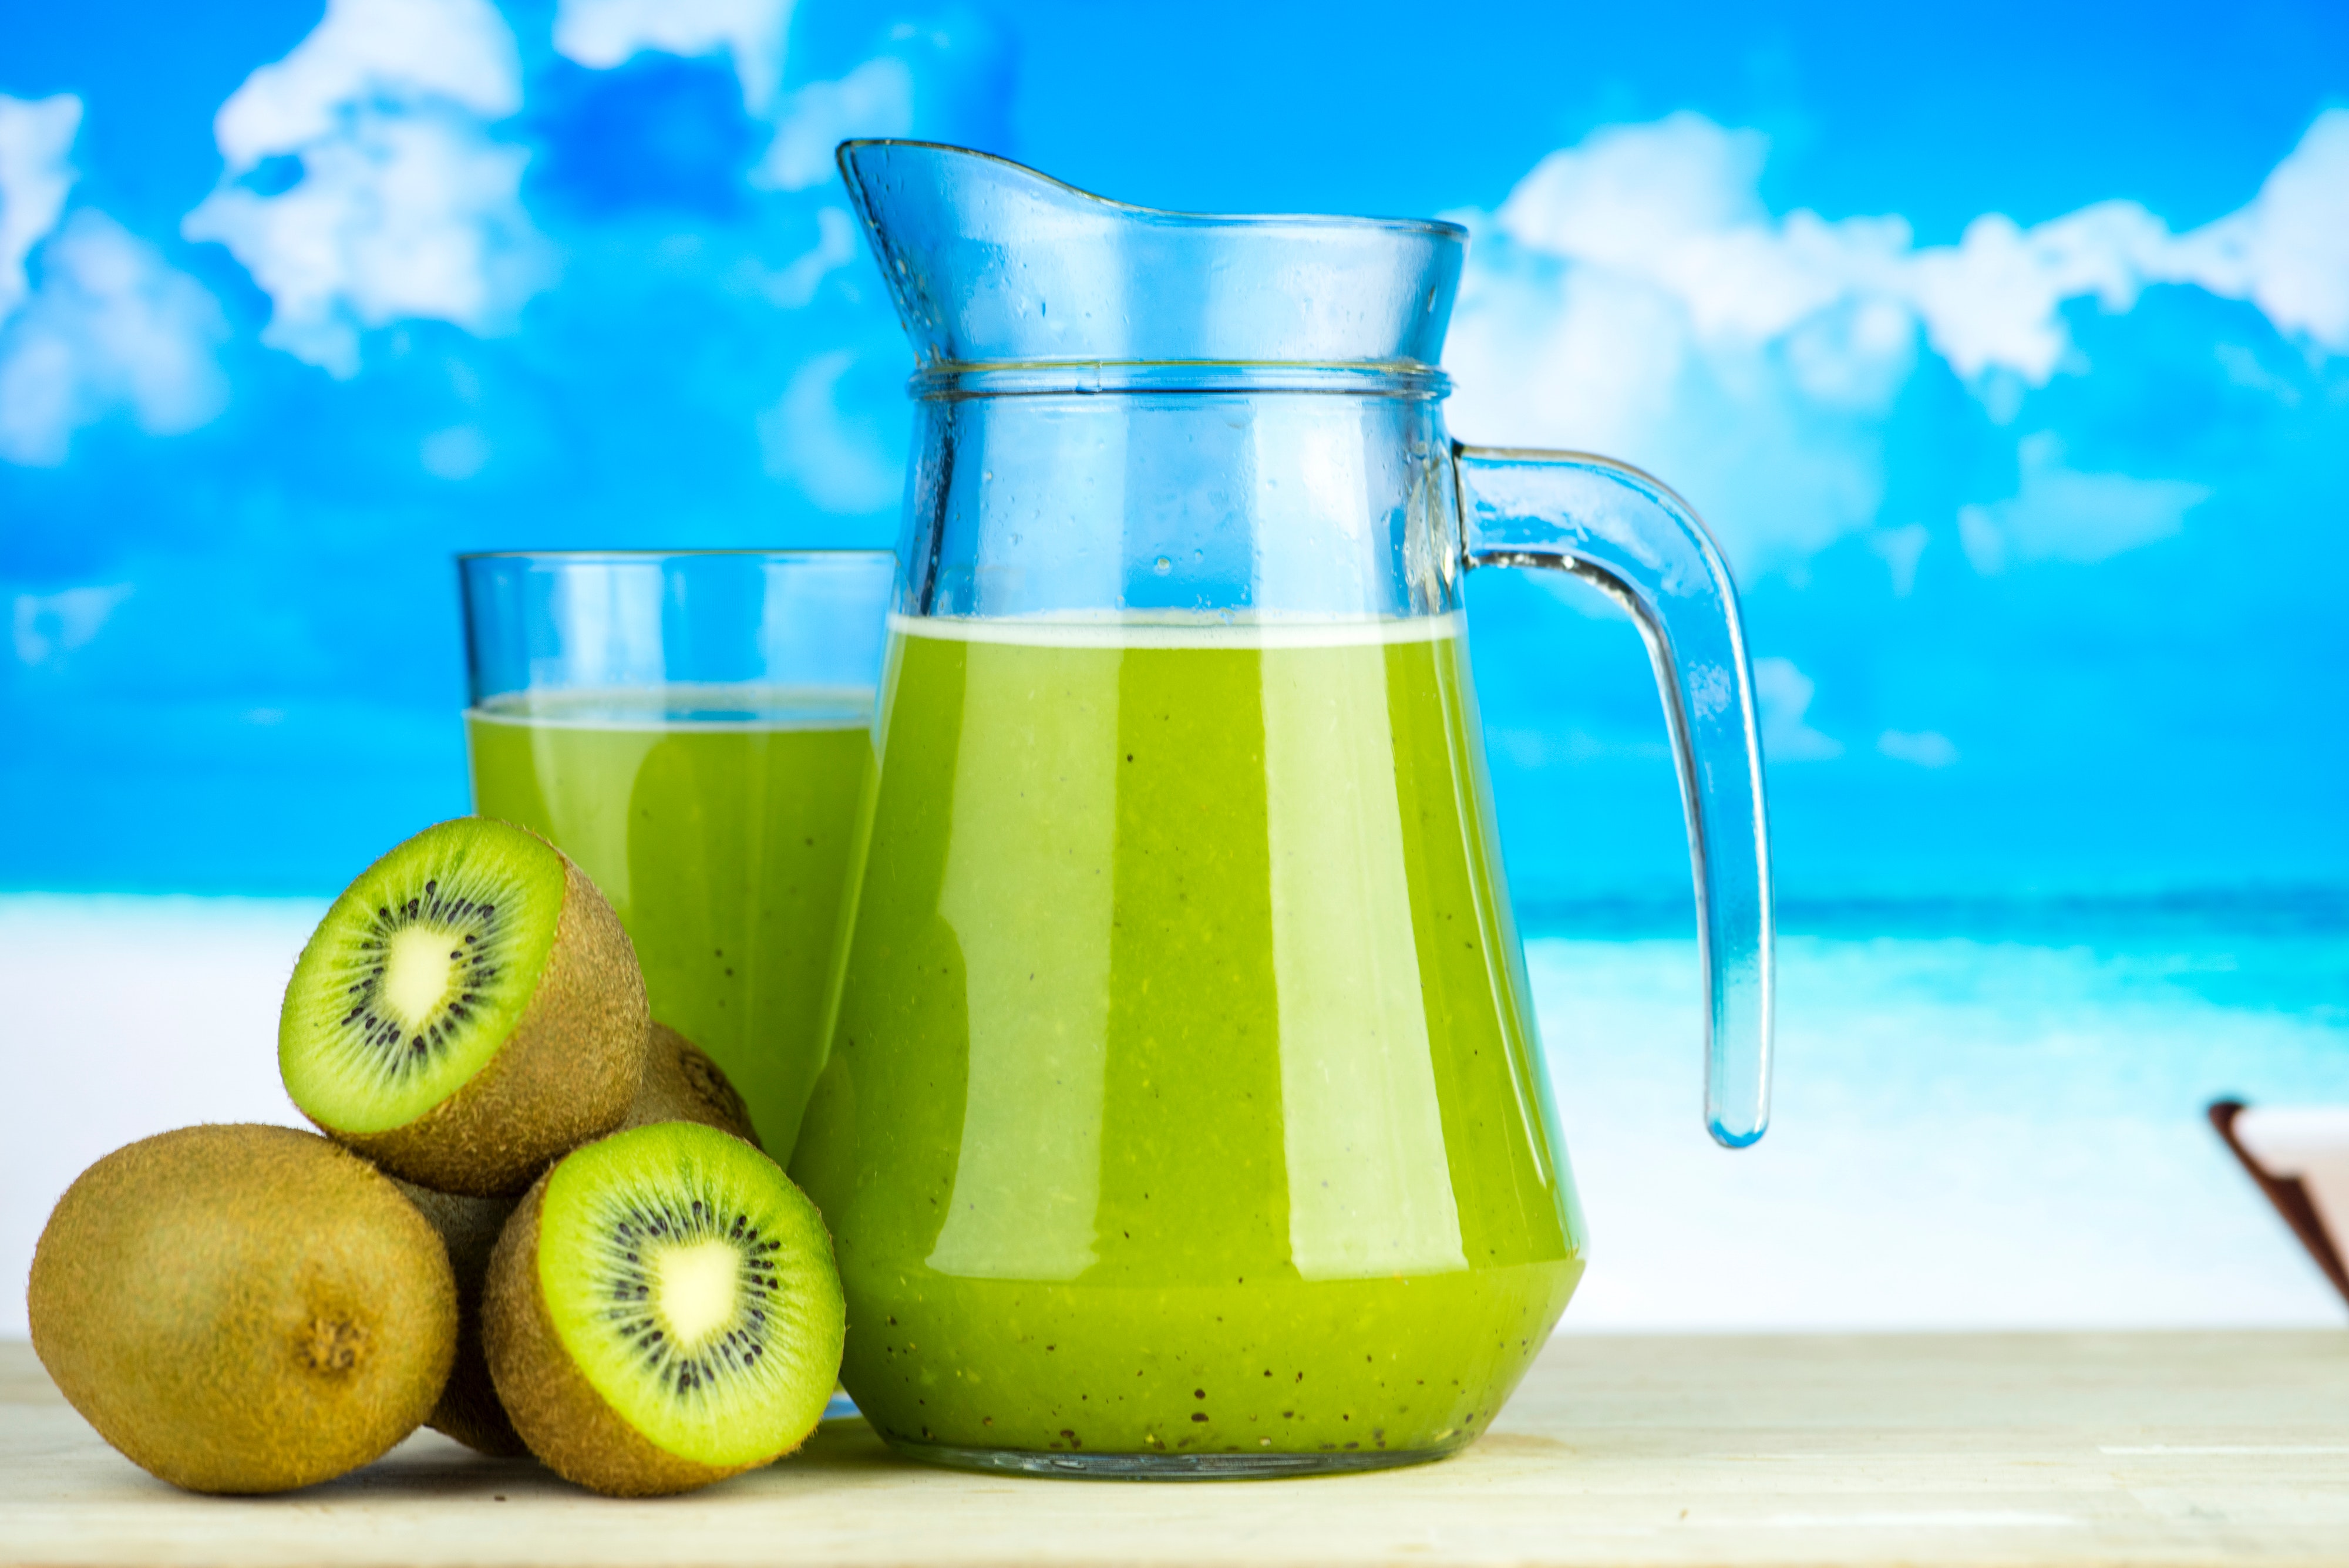
juice, drink, vegetable juice, food, Aguas frescas, pitcher, smoothie, superfood, fruit, health shake, jug, still life, lemonade